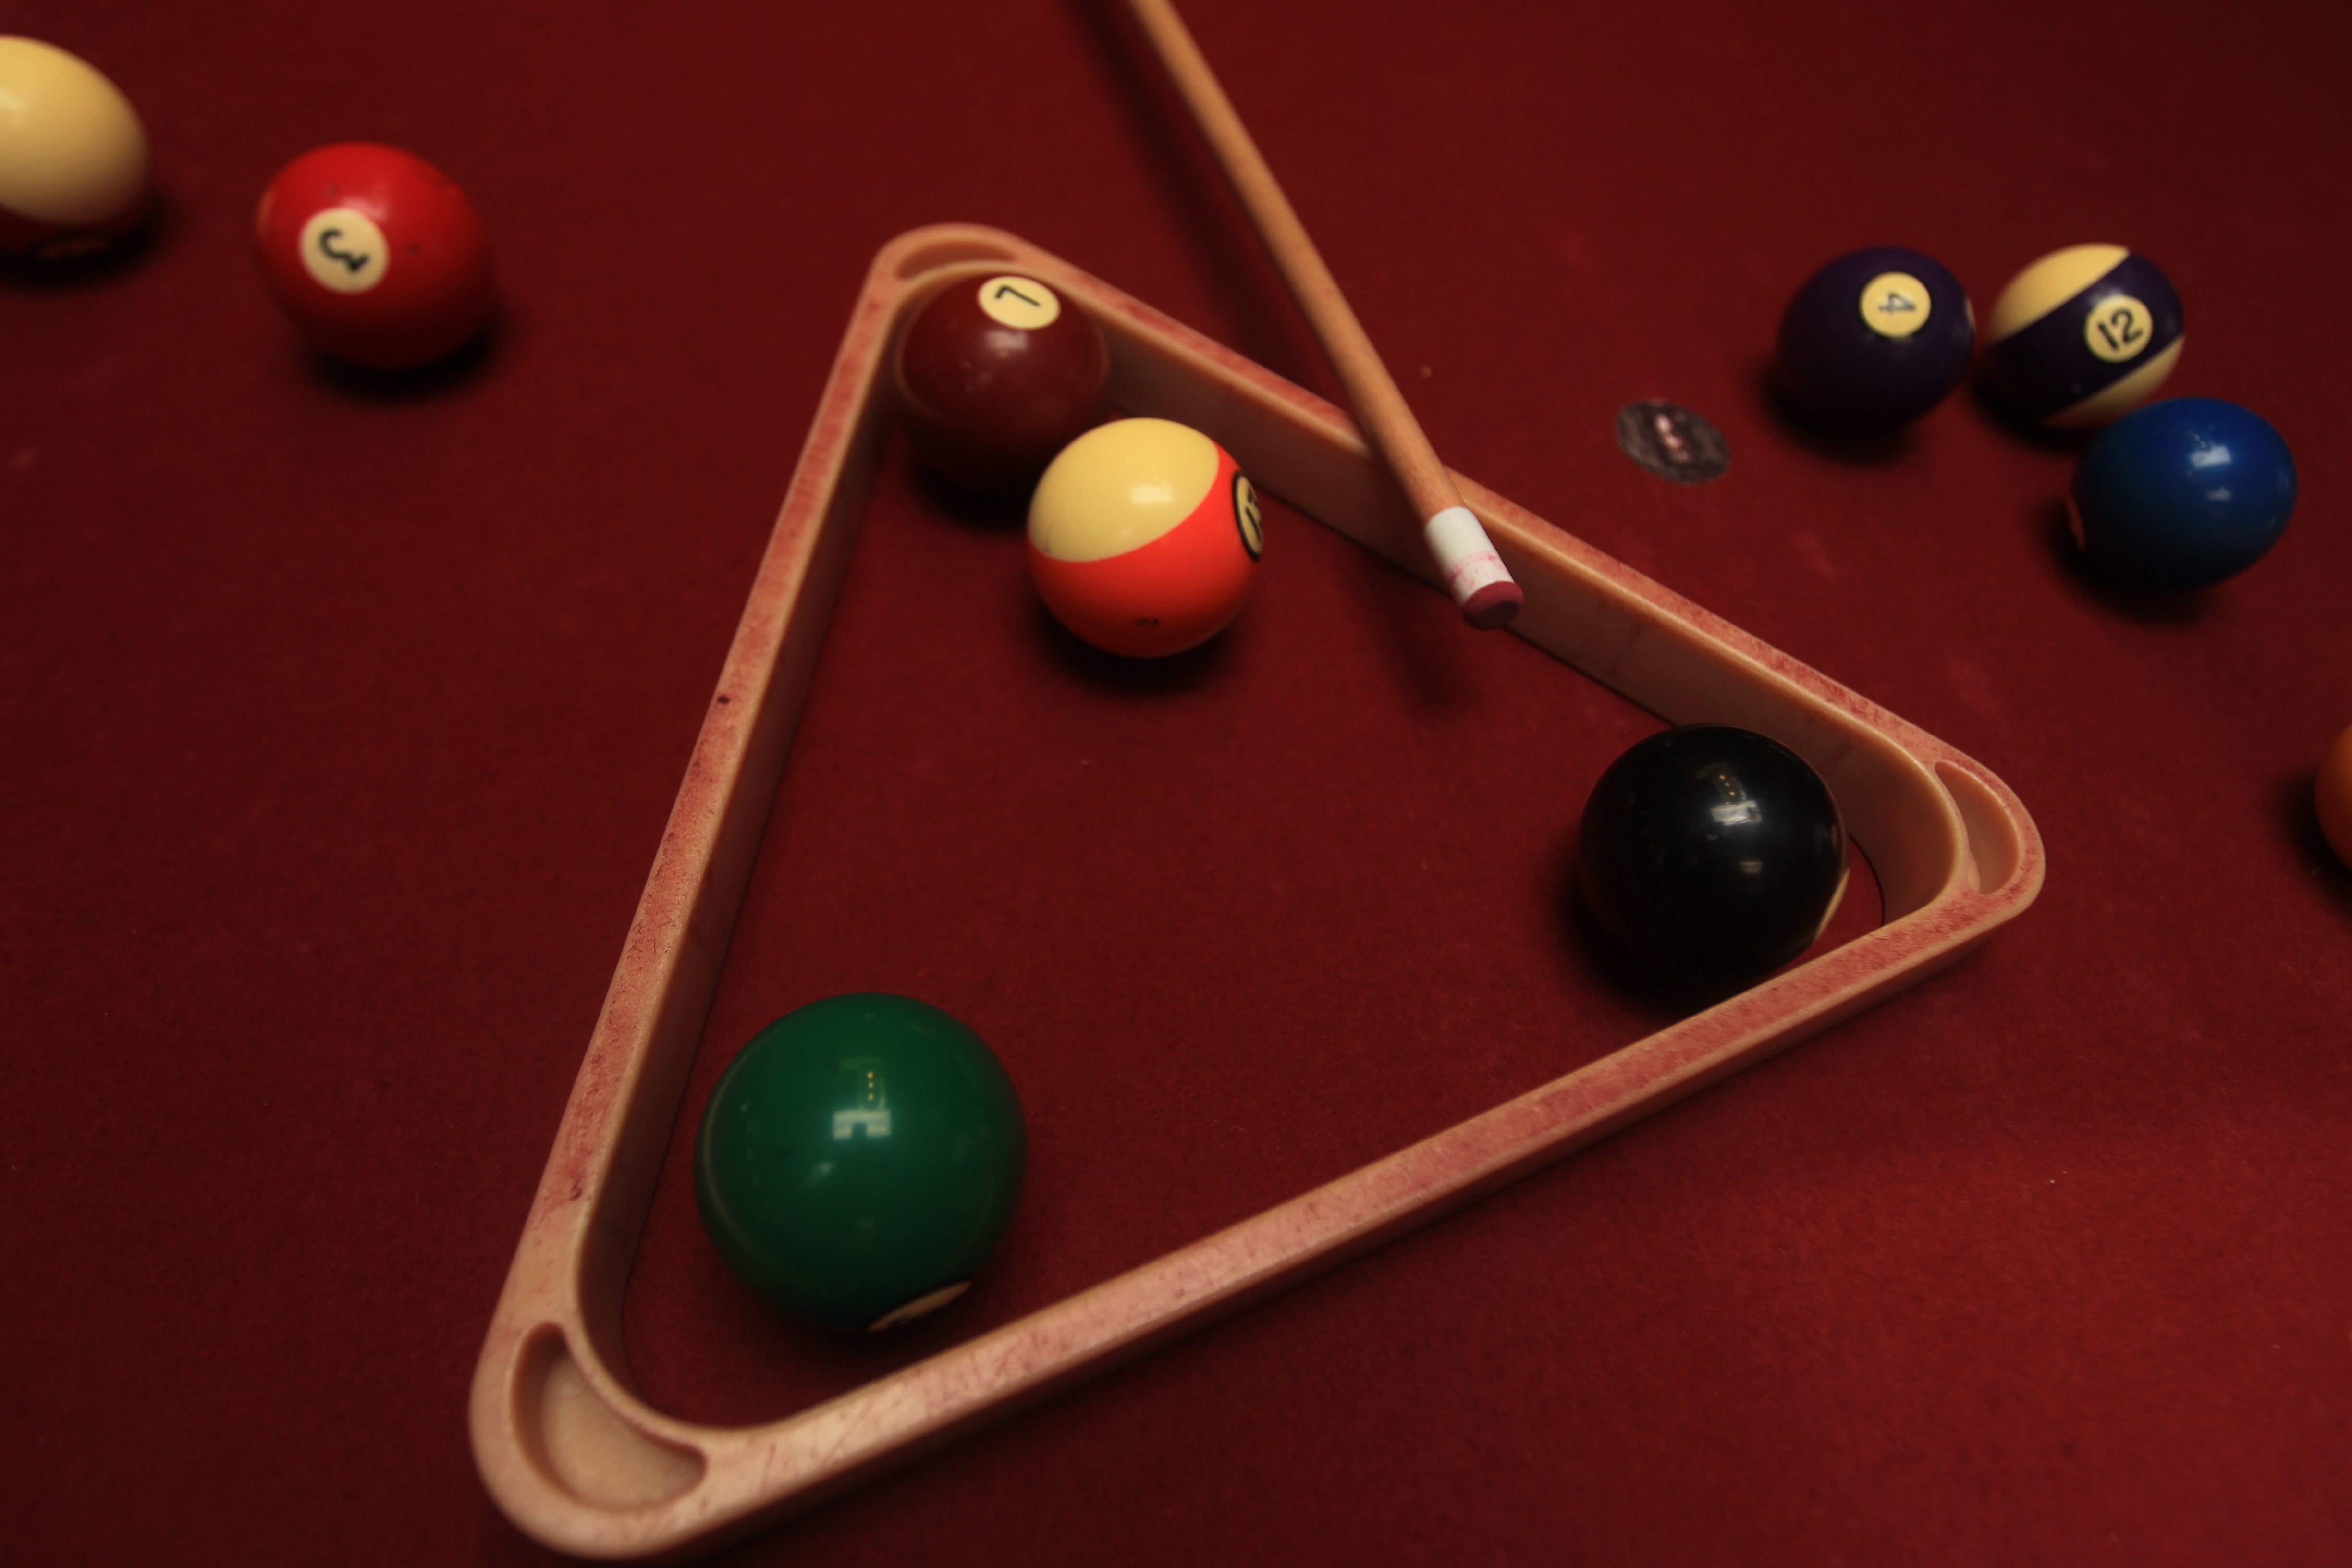
table, sport, play, recreation, pool, rack, leisure, competition, indoors, fun, focus, sports, balls, games, stick, billiards, cue, billiard ball, individual sports, pocket billiards, eight ball, indoor games and sports, cue sports, carom billiards, cue stick, english billiards, billiard table, nine ball